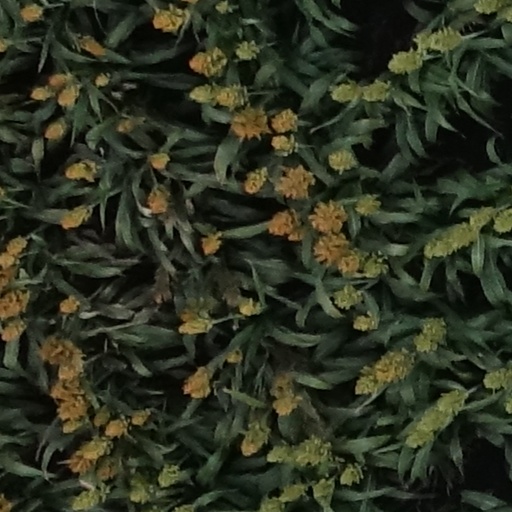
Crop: sorghum